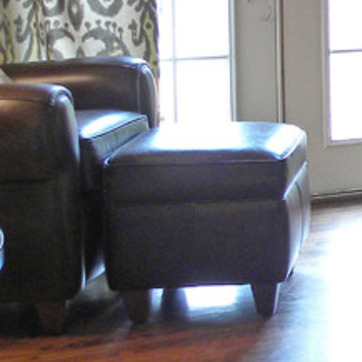
Material: leather